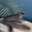
Label: squirrel